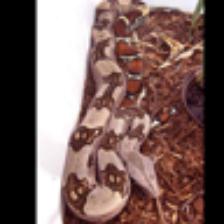
Label: NonHuman